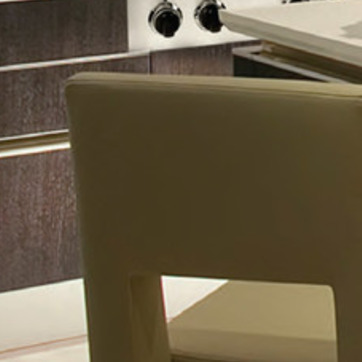
Material: leather